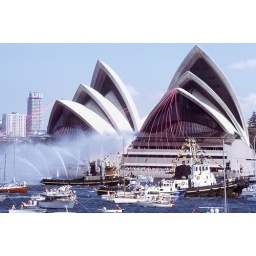
Tug boat spraying water into the air, in front of the new Opera House.Opening Ceremony for the Sydney Opera House.Sydney.New South Wales.c.1973